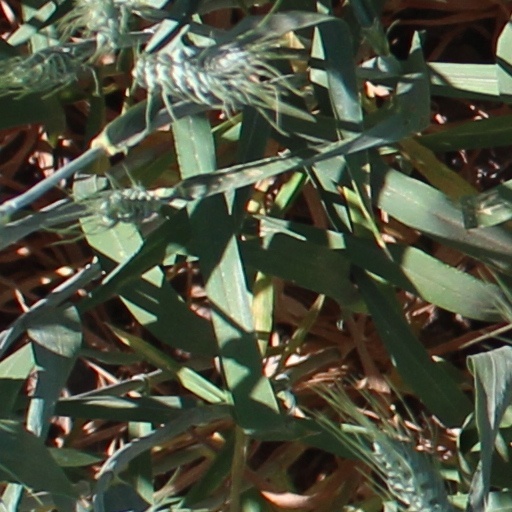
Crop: wheat